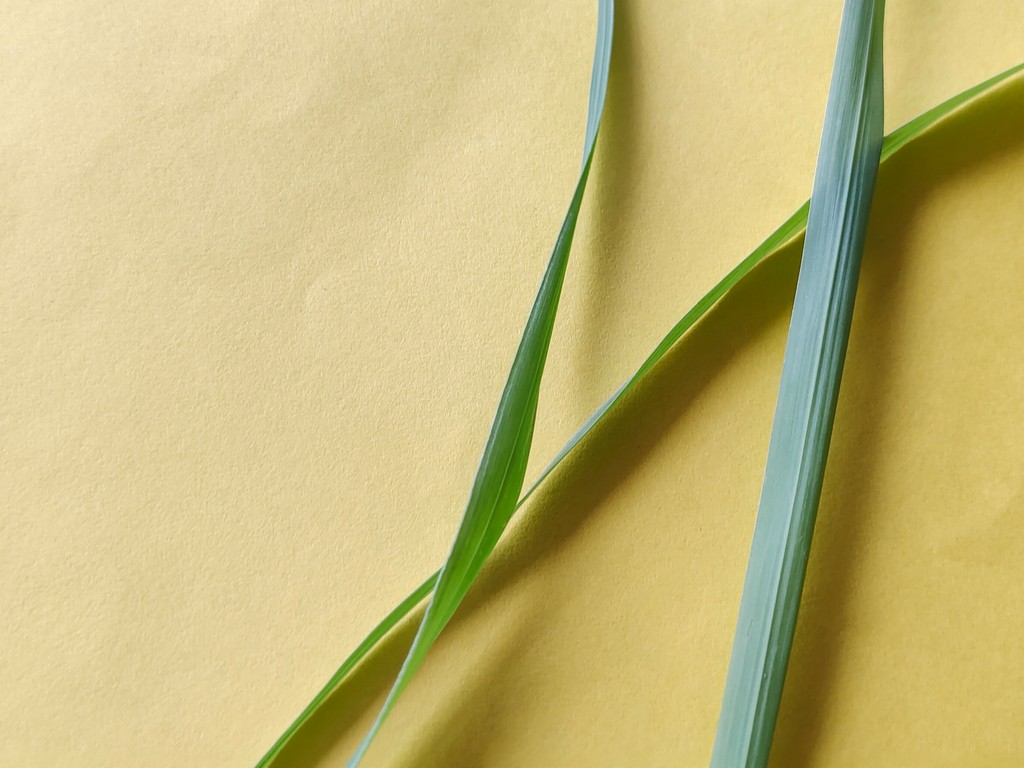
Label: Healthy